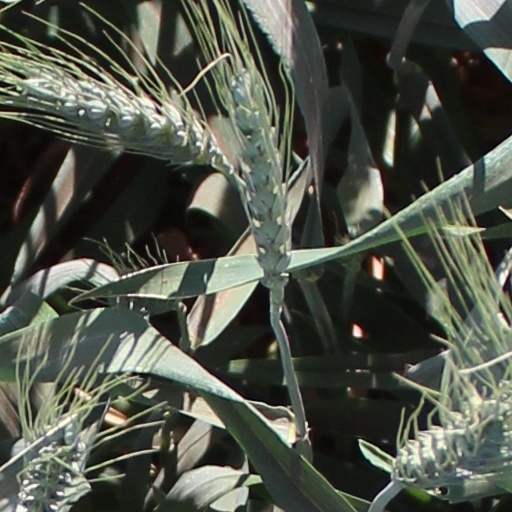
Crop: wheat